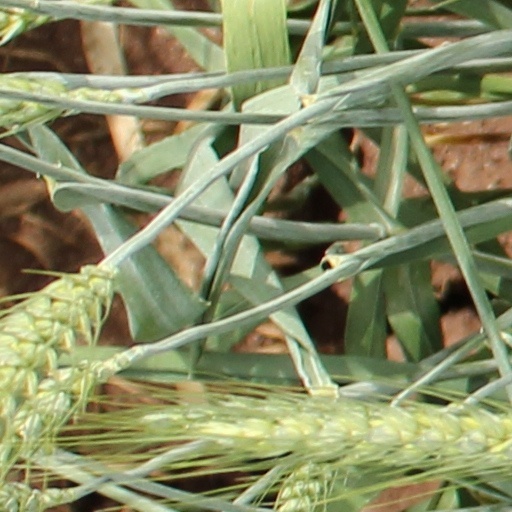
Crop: wheat